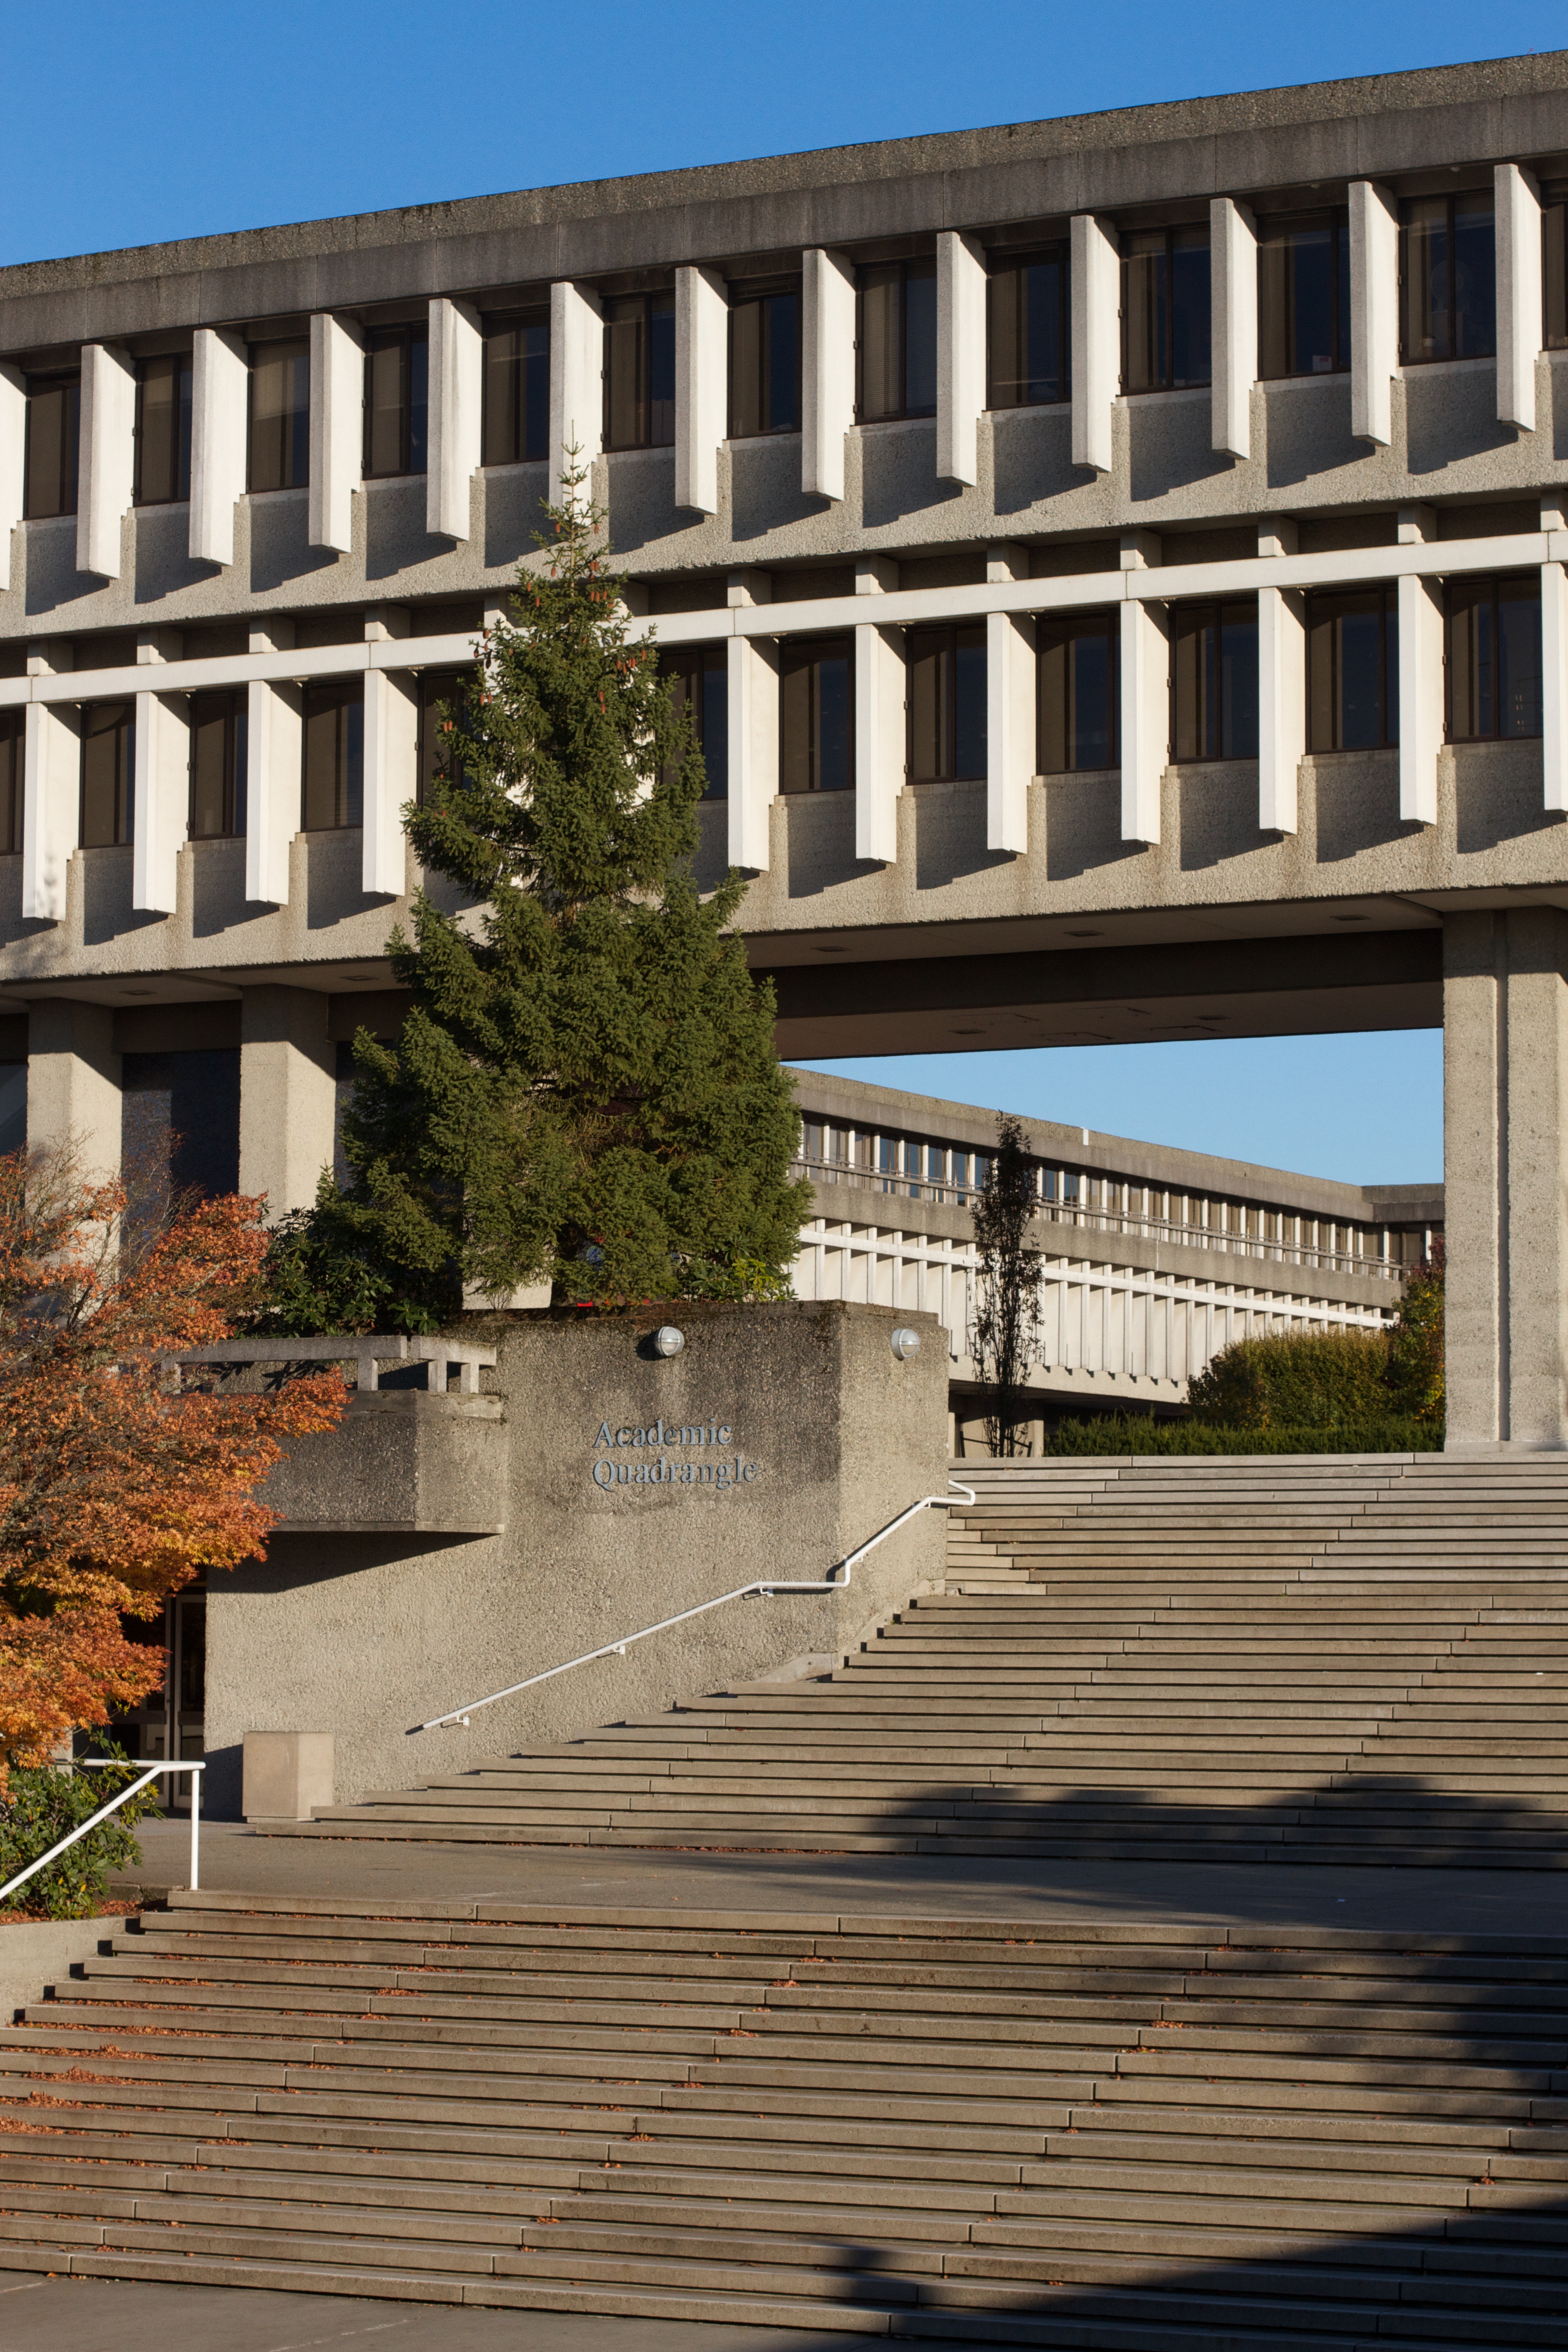
architecture, city, downtown, plaza, landmark, facade, neighbourhood, urban area